Bangladesh Ansar

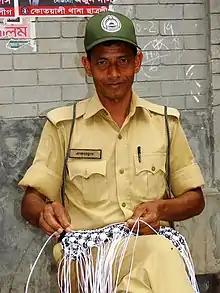
Ansar member weaving on duty.

The name originates from the Arabic word of "Ansar" which denotes a "volunteer". The Ansar were the local inhabitants of Medina who, in Islamic tradition, took the Islamic prophet Muhammad and his followers (the "Muhajirun") into their homes when they emigrated from Mecca during the "hijra".